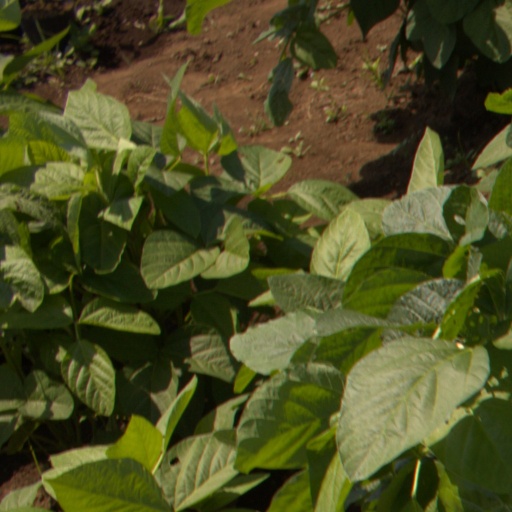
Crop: soybean